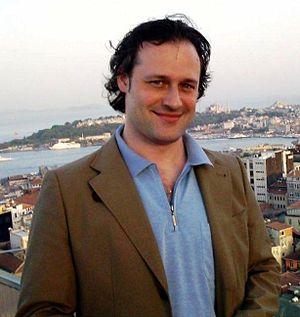
Sascha Goetzel, est un chef d'orchestre autrichien.